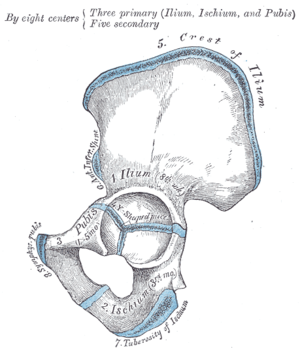
Il y a deux os coxaux l'os coxal droit et l'os coxal gauche. Ils sont également appelés os iliaques. Avec le sacrum et le coccyx ils constituent le bassin, ou ceinture pelvienne.